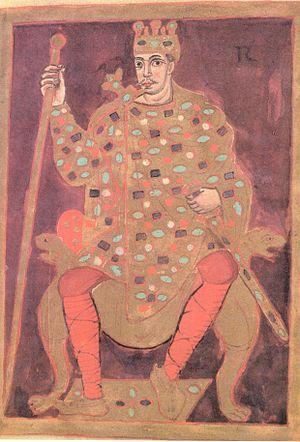
Cette page concerne l'année 840 du calendrier julien.